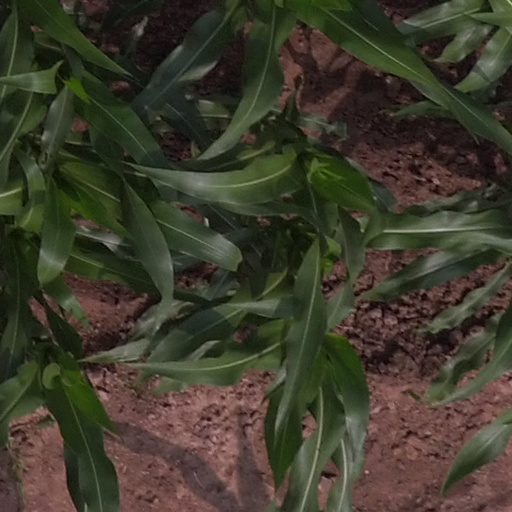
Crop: maize; corn